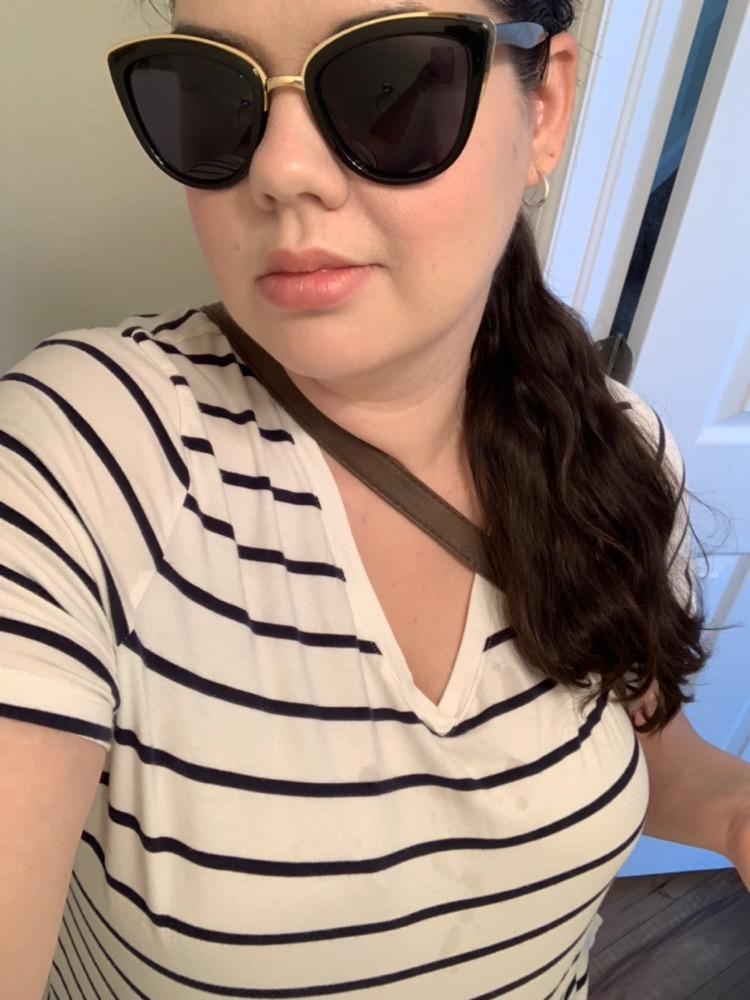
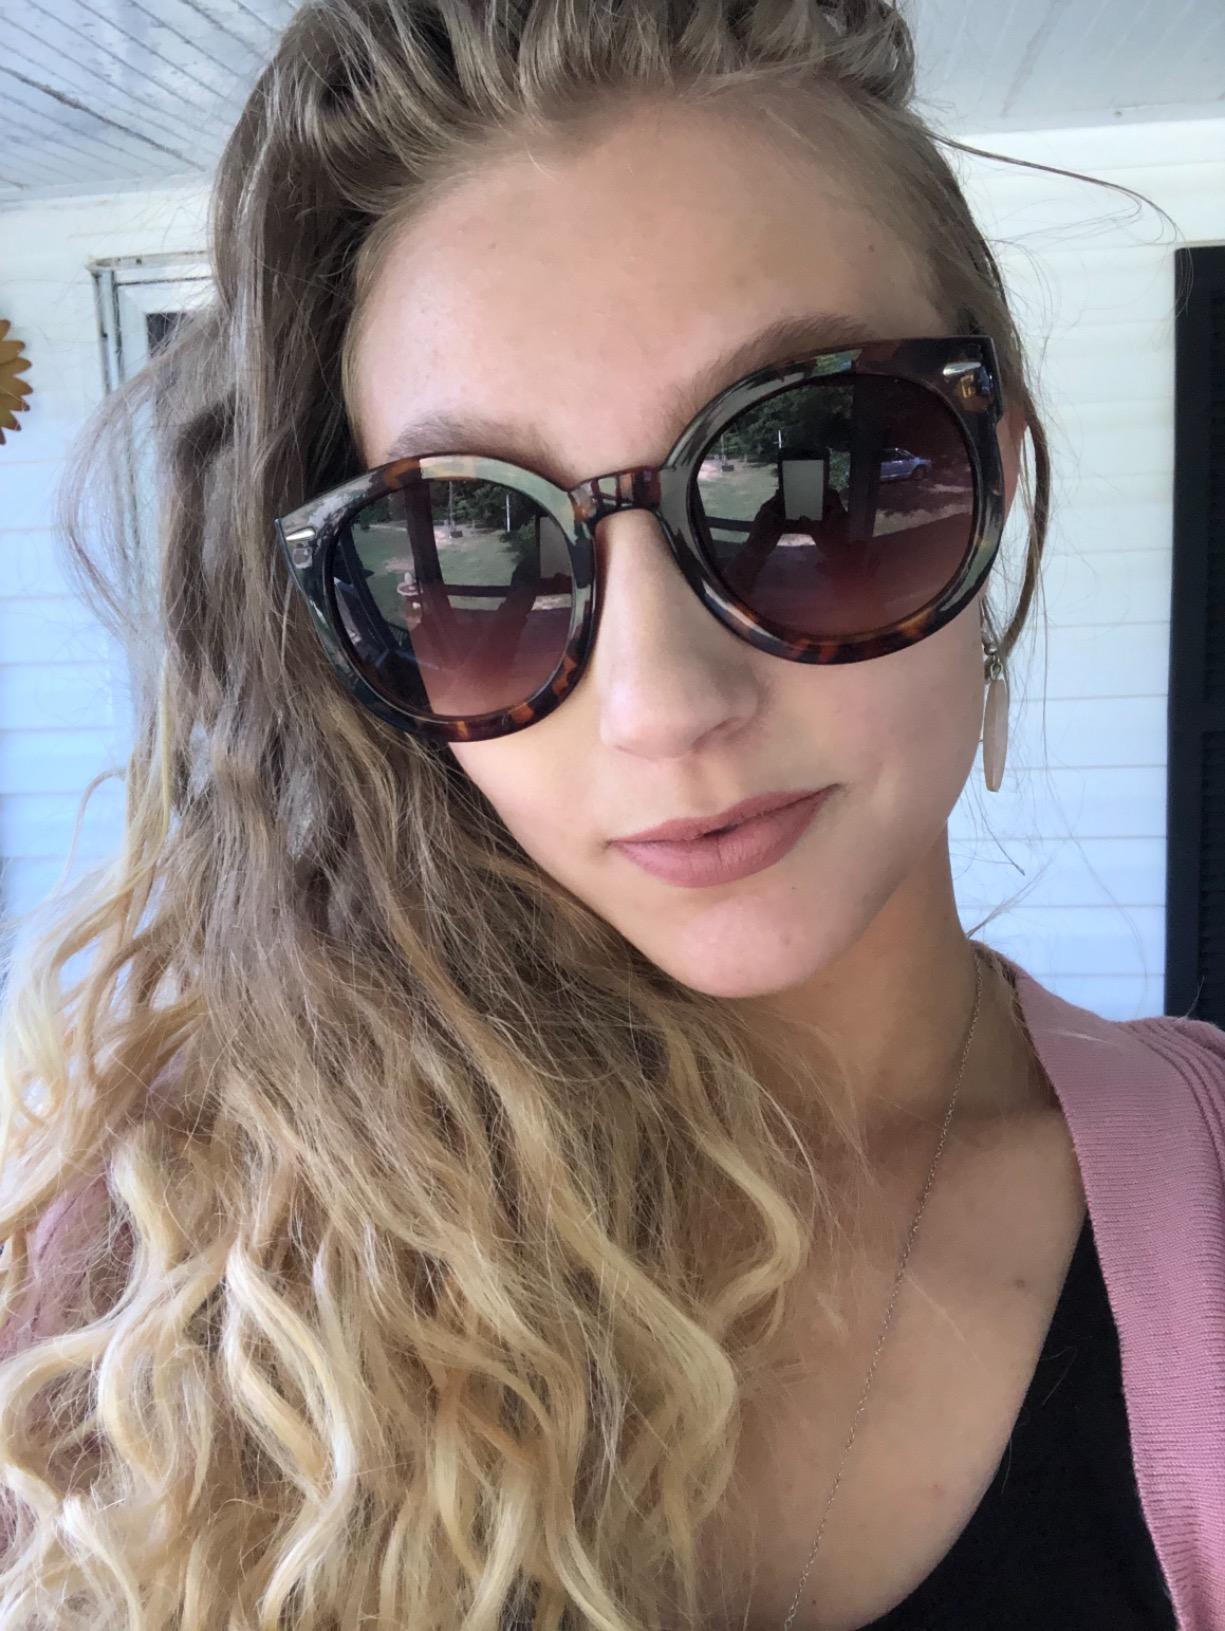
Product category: accessories_sunglasses
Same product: no